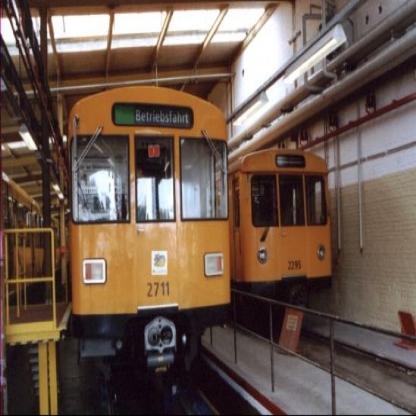
Scene: Indoor